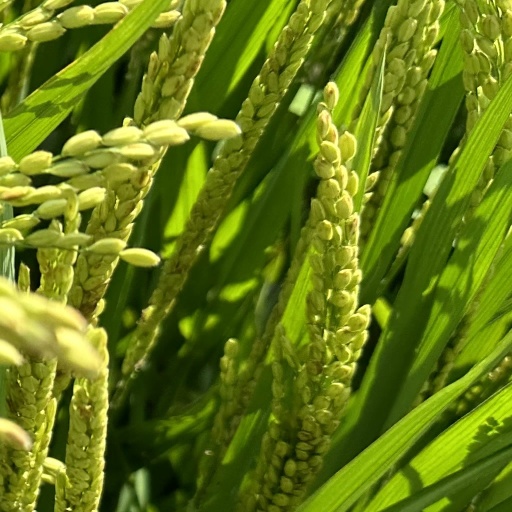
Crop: rice